Clyde Cessna

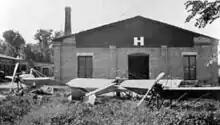
The factory from 1917

After the success of the Silverwing, Cessna permanently quit his work with the automobile industry to pursue his interests in aviation. Between 1912 and 1915, Cessna developed several new monoplanes, all powered by an Anzani 6-cylinder with 40–60 hp. During this time, Cessna often flew his aircraft at holiday events and county fairs, an endeavour that at the time proved to be lucrative.